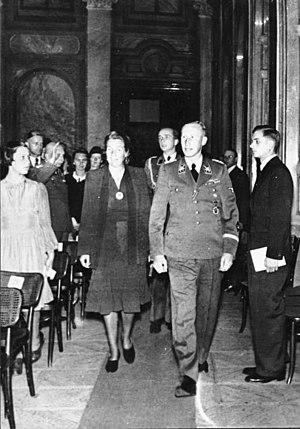
Reinhard Heydrich est un SS-Obergruppenführer allemand, criminel de guerre nazi, né le 7 mars 1904 à Halle et mort assassiné le 4 juin 1942 à Prague. Au moment de sa mort, il est à la fois le directeur du Reichssicherheitshauptamt et le « vice-gouverneur » du Reich en Bohême-Moravie.
HHhH est un film historique français coécrit et réalisé par Cédric Jimenez, sorti en 2017.